Stahl oxidation

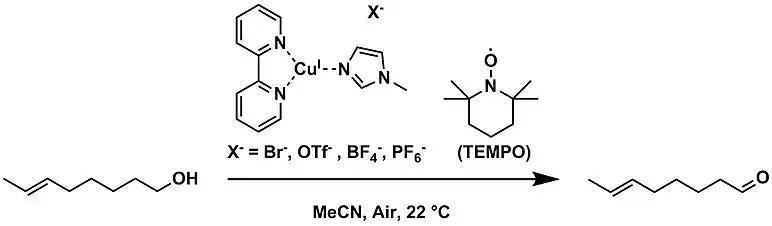
Model substrate used in Hoover & Stahl's seminal work. Under these conditions, >98% yields were observed by gas chromatography.

In general, the Stahl oxidation is selective for oxidizing primary alcohols over secondary alcohols (both aliphatic and benzylic), and favors the oxidation of primary benzylic alcohols over primary aliphatic alcohols when TEMPO is used as the nitroxyl radical. This is in contrast to the Oppenauer oxidation, which favors the oxidation of secondary alcohols over primary and several other specialty oxidations. Over-oxidation of primary alcohols to carboxylic acids is rare, though lactones can form in certain diol-containing substrates. The use of less hindered nitroxyl radicals like ABNO or AZADO allow for the oxidation of both primary and secondary alcohols.